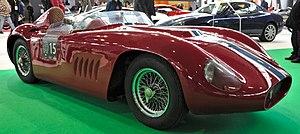
La Maserati 350S est une automobile de course produite à trois exemplaires par le constructeur italien Maserati de 1955 à 1957.